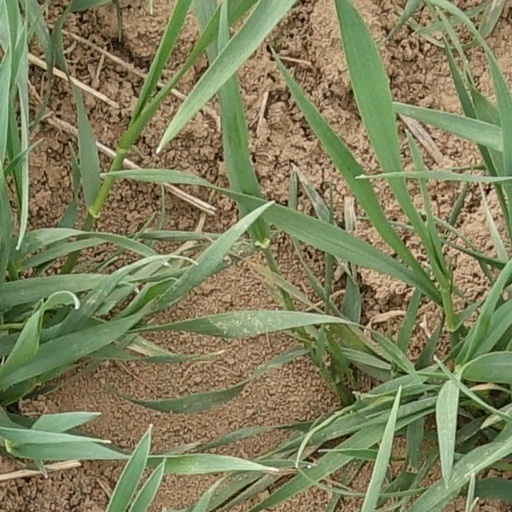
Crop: wheat